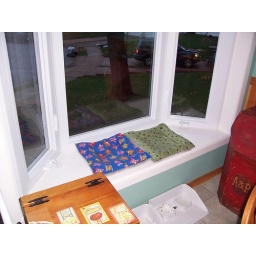
New window in the kitchem complete with cat beds